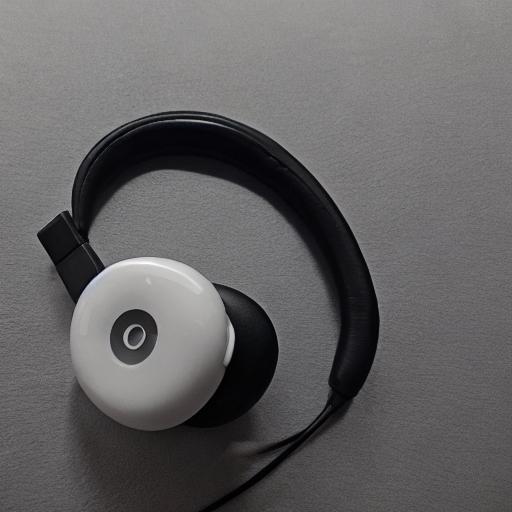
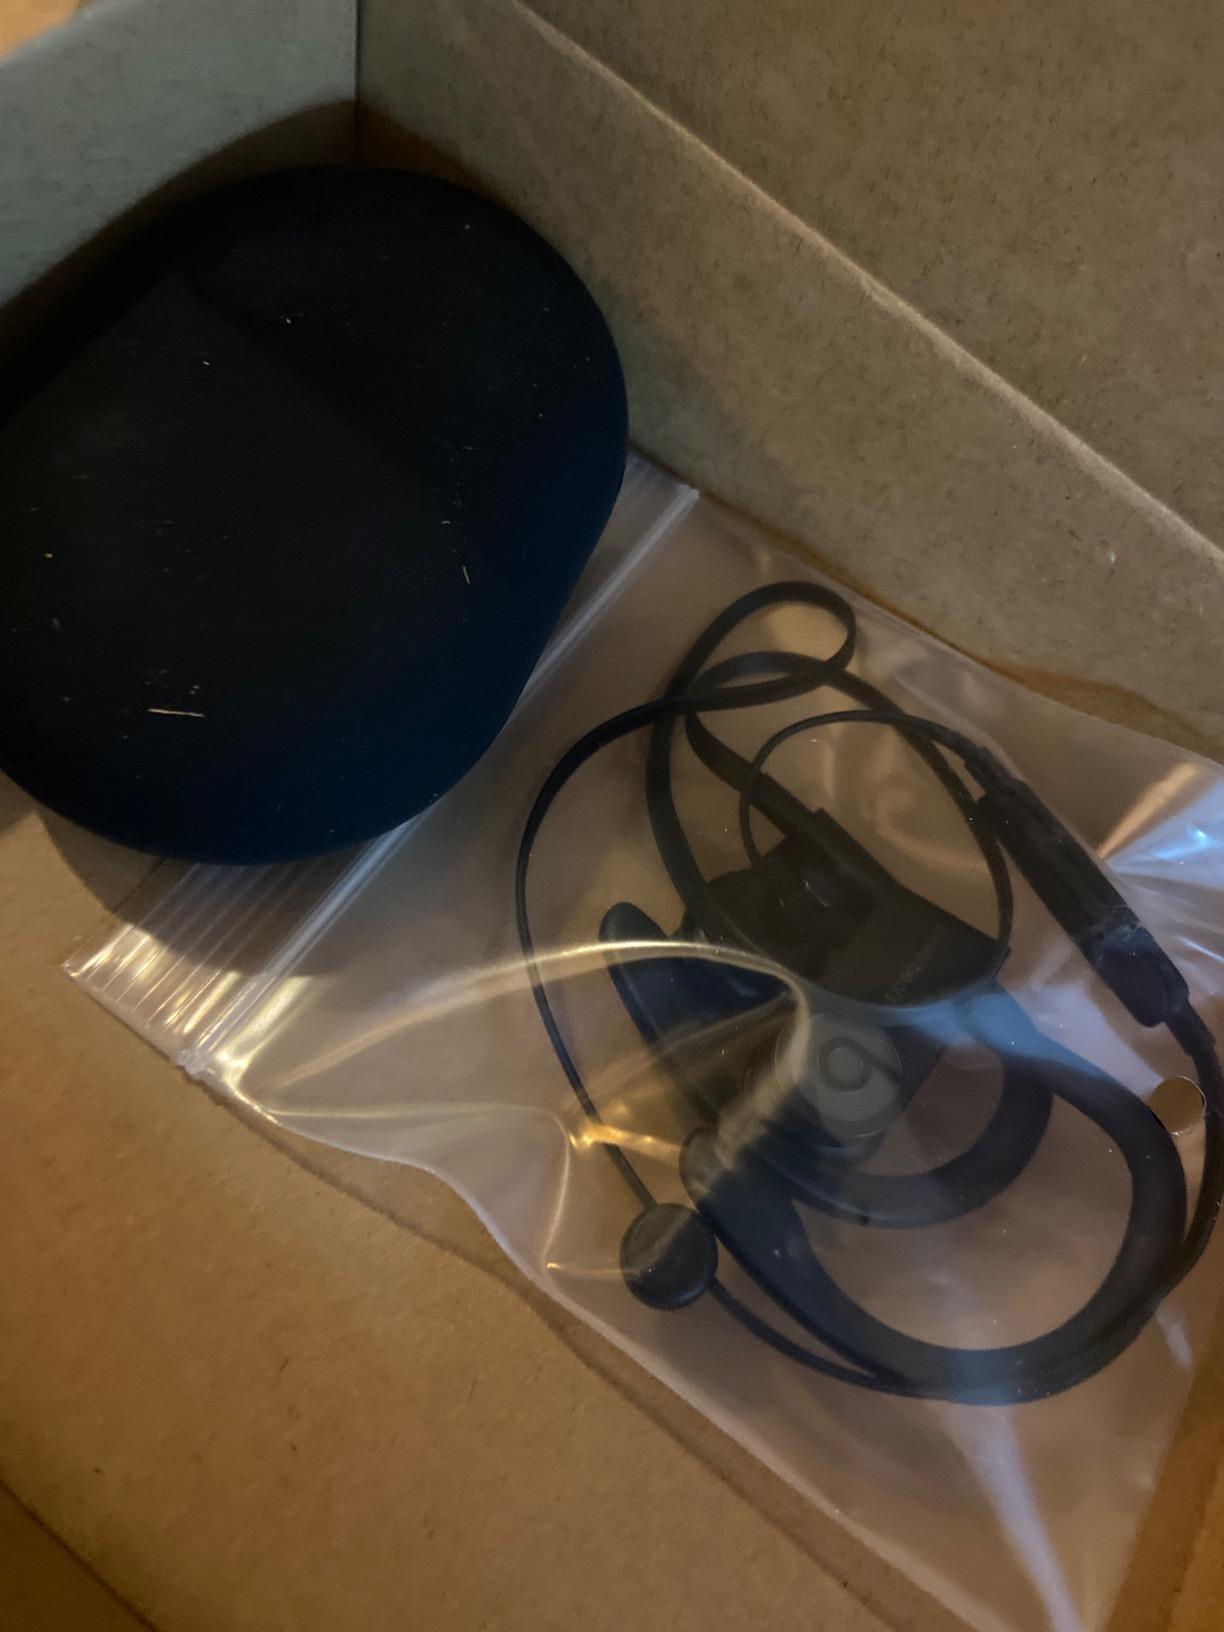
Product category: headphones
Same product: no